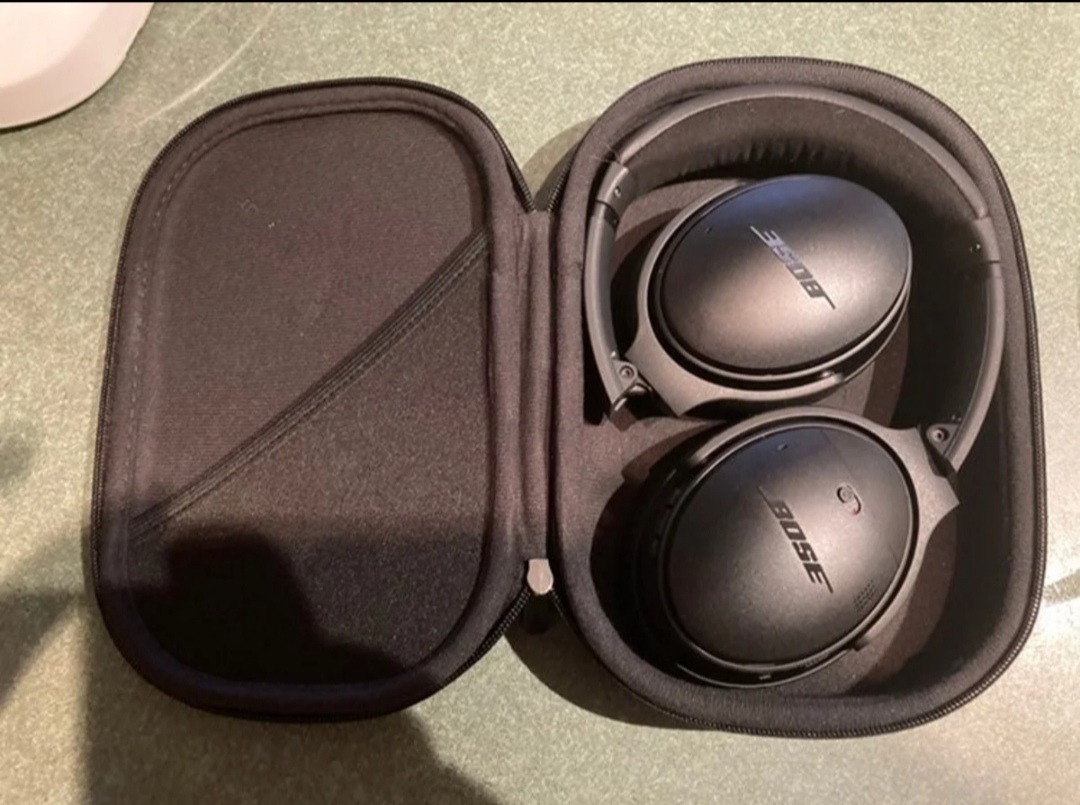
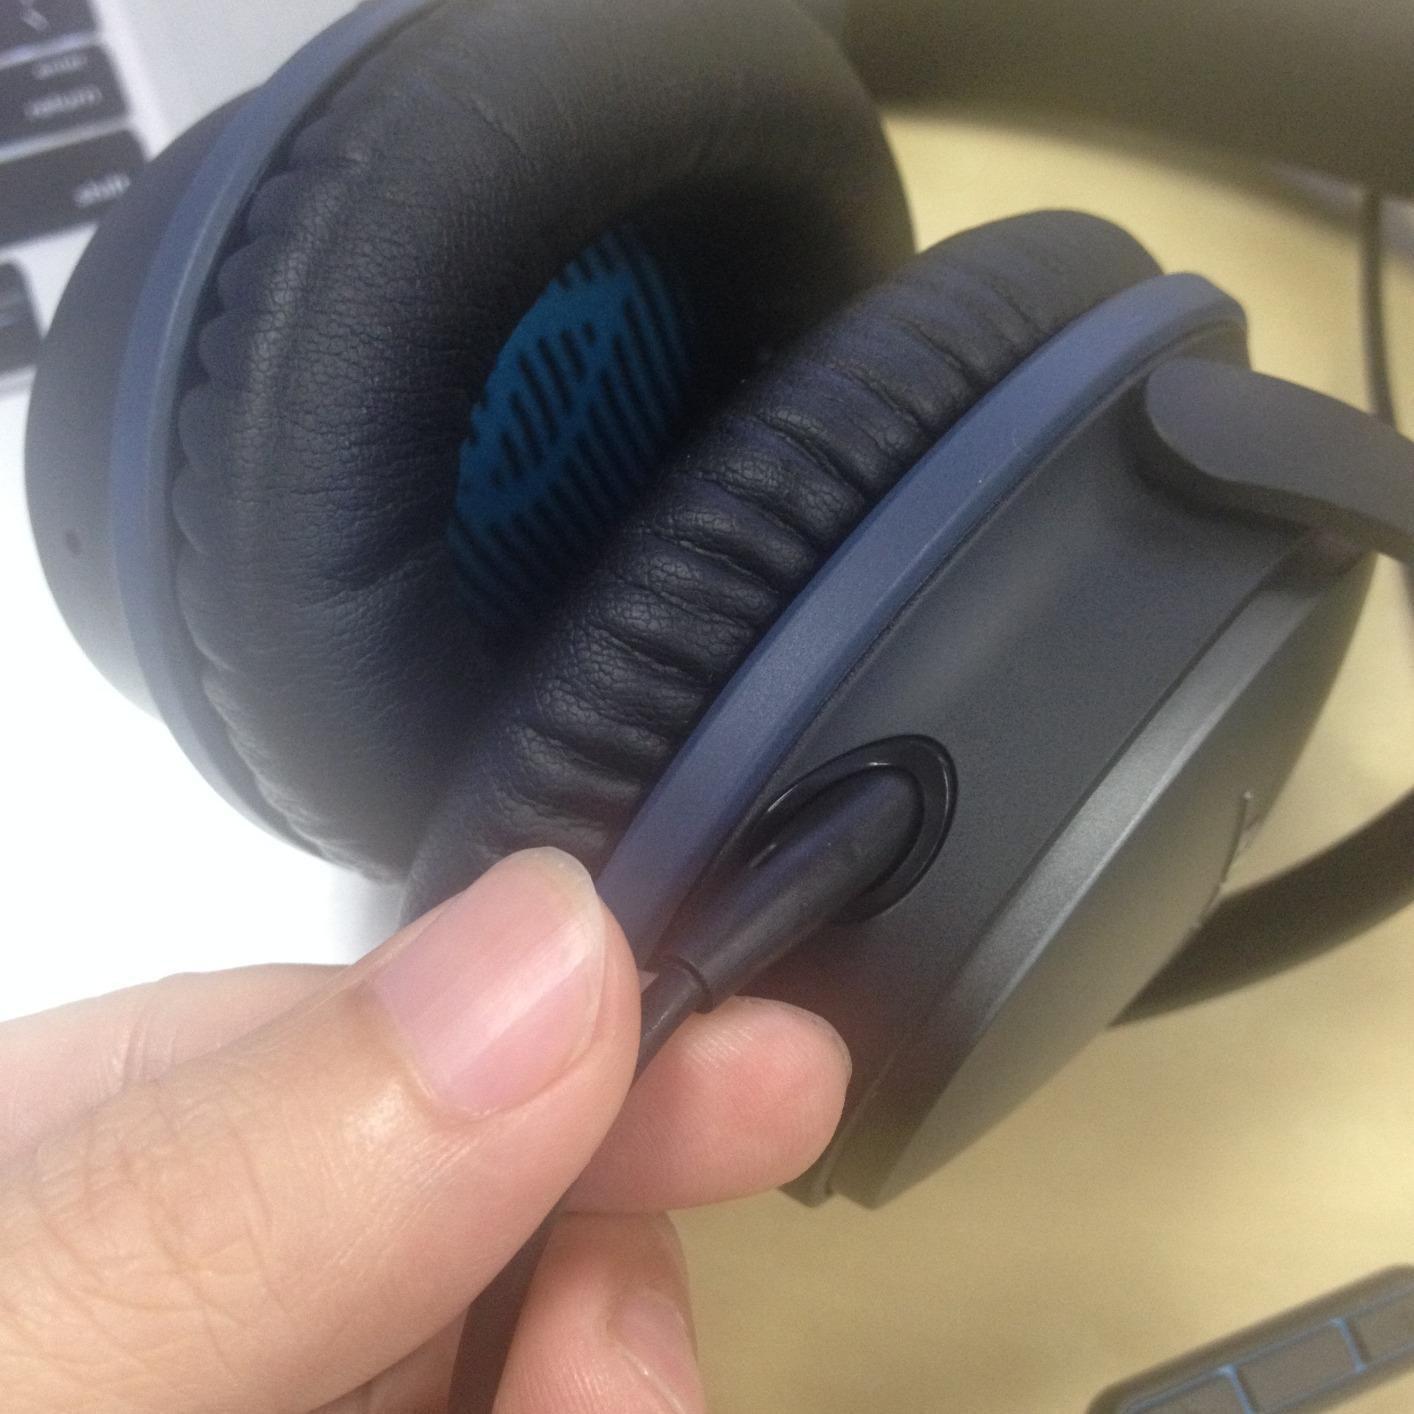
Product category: headphones
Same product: no